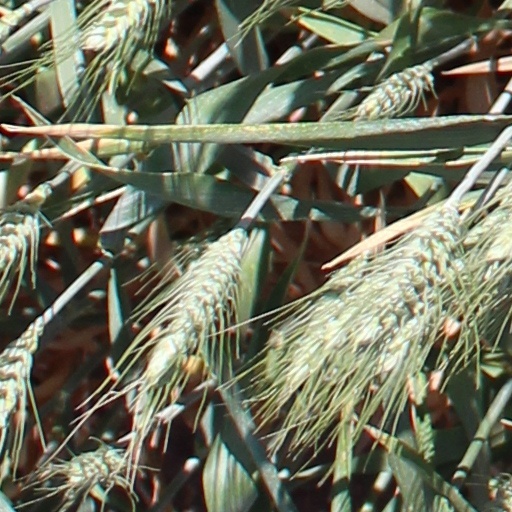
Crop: wheat